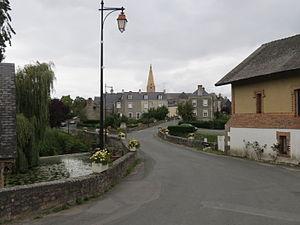
Le Bourg-d'Iré - le bourg vue du quartier St Jean.
Le Bourg-d'Iré est une ancienne commune française située dans le département de Maine-et-Loire en région Pays de la Loire.